Japanese submarine I-1

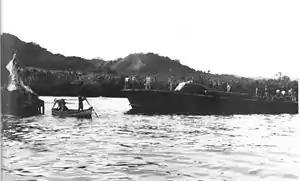
The crew of the U.S. Navy PT boat "PT-65" and embarked intelligence personnel inspect the wreck of "I-1" on 11 February 1943.

As the Japanese feared, the Allies began to investigate "I-1"s wreck in the hope of recovering intelligence from it. On 11 February 1943, the day "I-2" got underway from Shortland Island, the U.S. Navy PT boat "PT-65" arrived at the wreck carrying United States Army intelligence officers who assessed the potential of the wreck to yield useful information. The submarine rescue vessel inspected the wreck of "I-1" on 13 February 1943, and her divers recovered five code books and other important communications documents. That evening, "I-2" penetrated Kamimbo Bay to a distance of only from shore but failed to find "I-1"s wreck. On 15 February 1943—the day the Imperial Japanese Navy decided to consider all code materials aboard "I-1" compromised and revised and upgraded its codes—she tried again, reaching a point from the coast before motor torpedo boats attacked her with depth charges. After an aircraft also attacked her at 11:20, "I-2" gave up and returned to Shortland Island. Ultimately, the U.S. Navy reportedly salvaged code books, charts, manuals, the ship's log, and other secret documents, as well as equipment, from the wreck of "I-1".